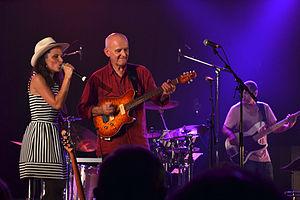
Clarisse Lavanant pour le spectacle Célébration de Dan Ar Braz à l'occasion de la Jap'Noz à Plouider le 17 août 2013.
9 janvier : interdiction à Nantes du spectacle le Mur de l'humoriste Dieudonné.